Folu Storms

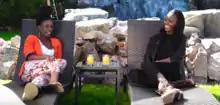
Model Adeola Ariyo and Folu Storms in South Africa for the New Africa series.

Storms began to work as a lawyer, before she started with the radio station 92.3 Inspiration fm in 2012. She competed for the MTV Base Africa's VJ search and she was one of the three finalists. Storms was later hired by the Nigerian company Ndani TV as a presenter and content producer where she produced The New Africa documentary which was nominated for best documentary award at the 2016 Africa Magic Viewers Choice Awards. She co-hosted the Breakfast show at Smooth 98.1FM in Lagos and was still doing this in 2019.